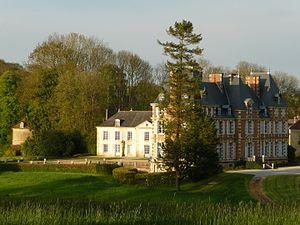
Château de Pouvrai dans l'Orne.
Pouvrai est une commune française, située dans le département de l'Orne en région Normandie, peuplée de 107 habitants.